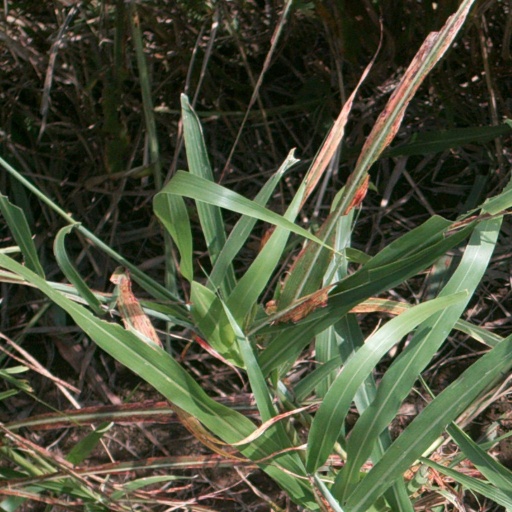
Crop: sorghum